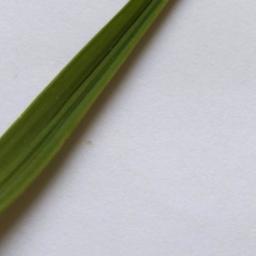
Label: Rice___Healthy